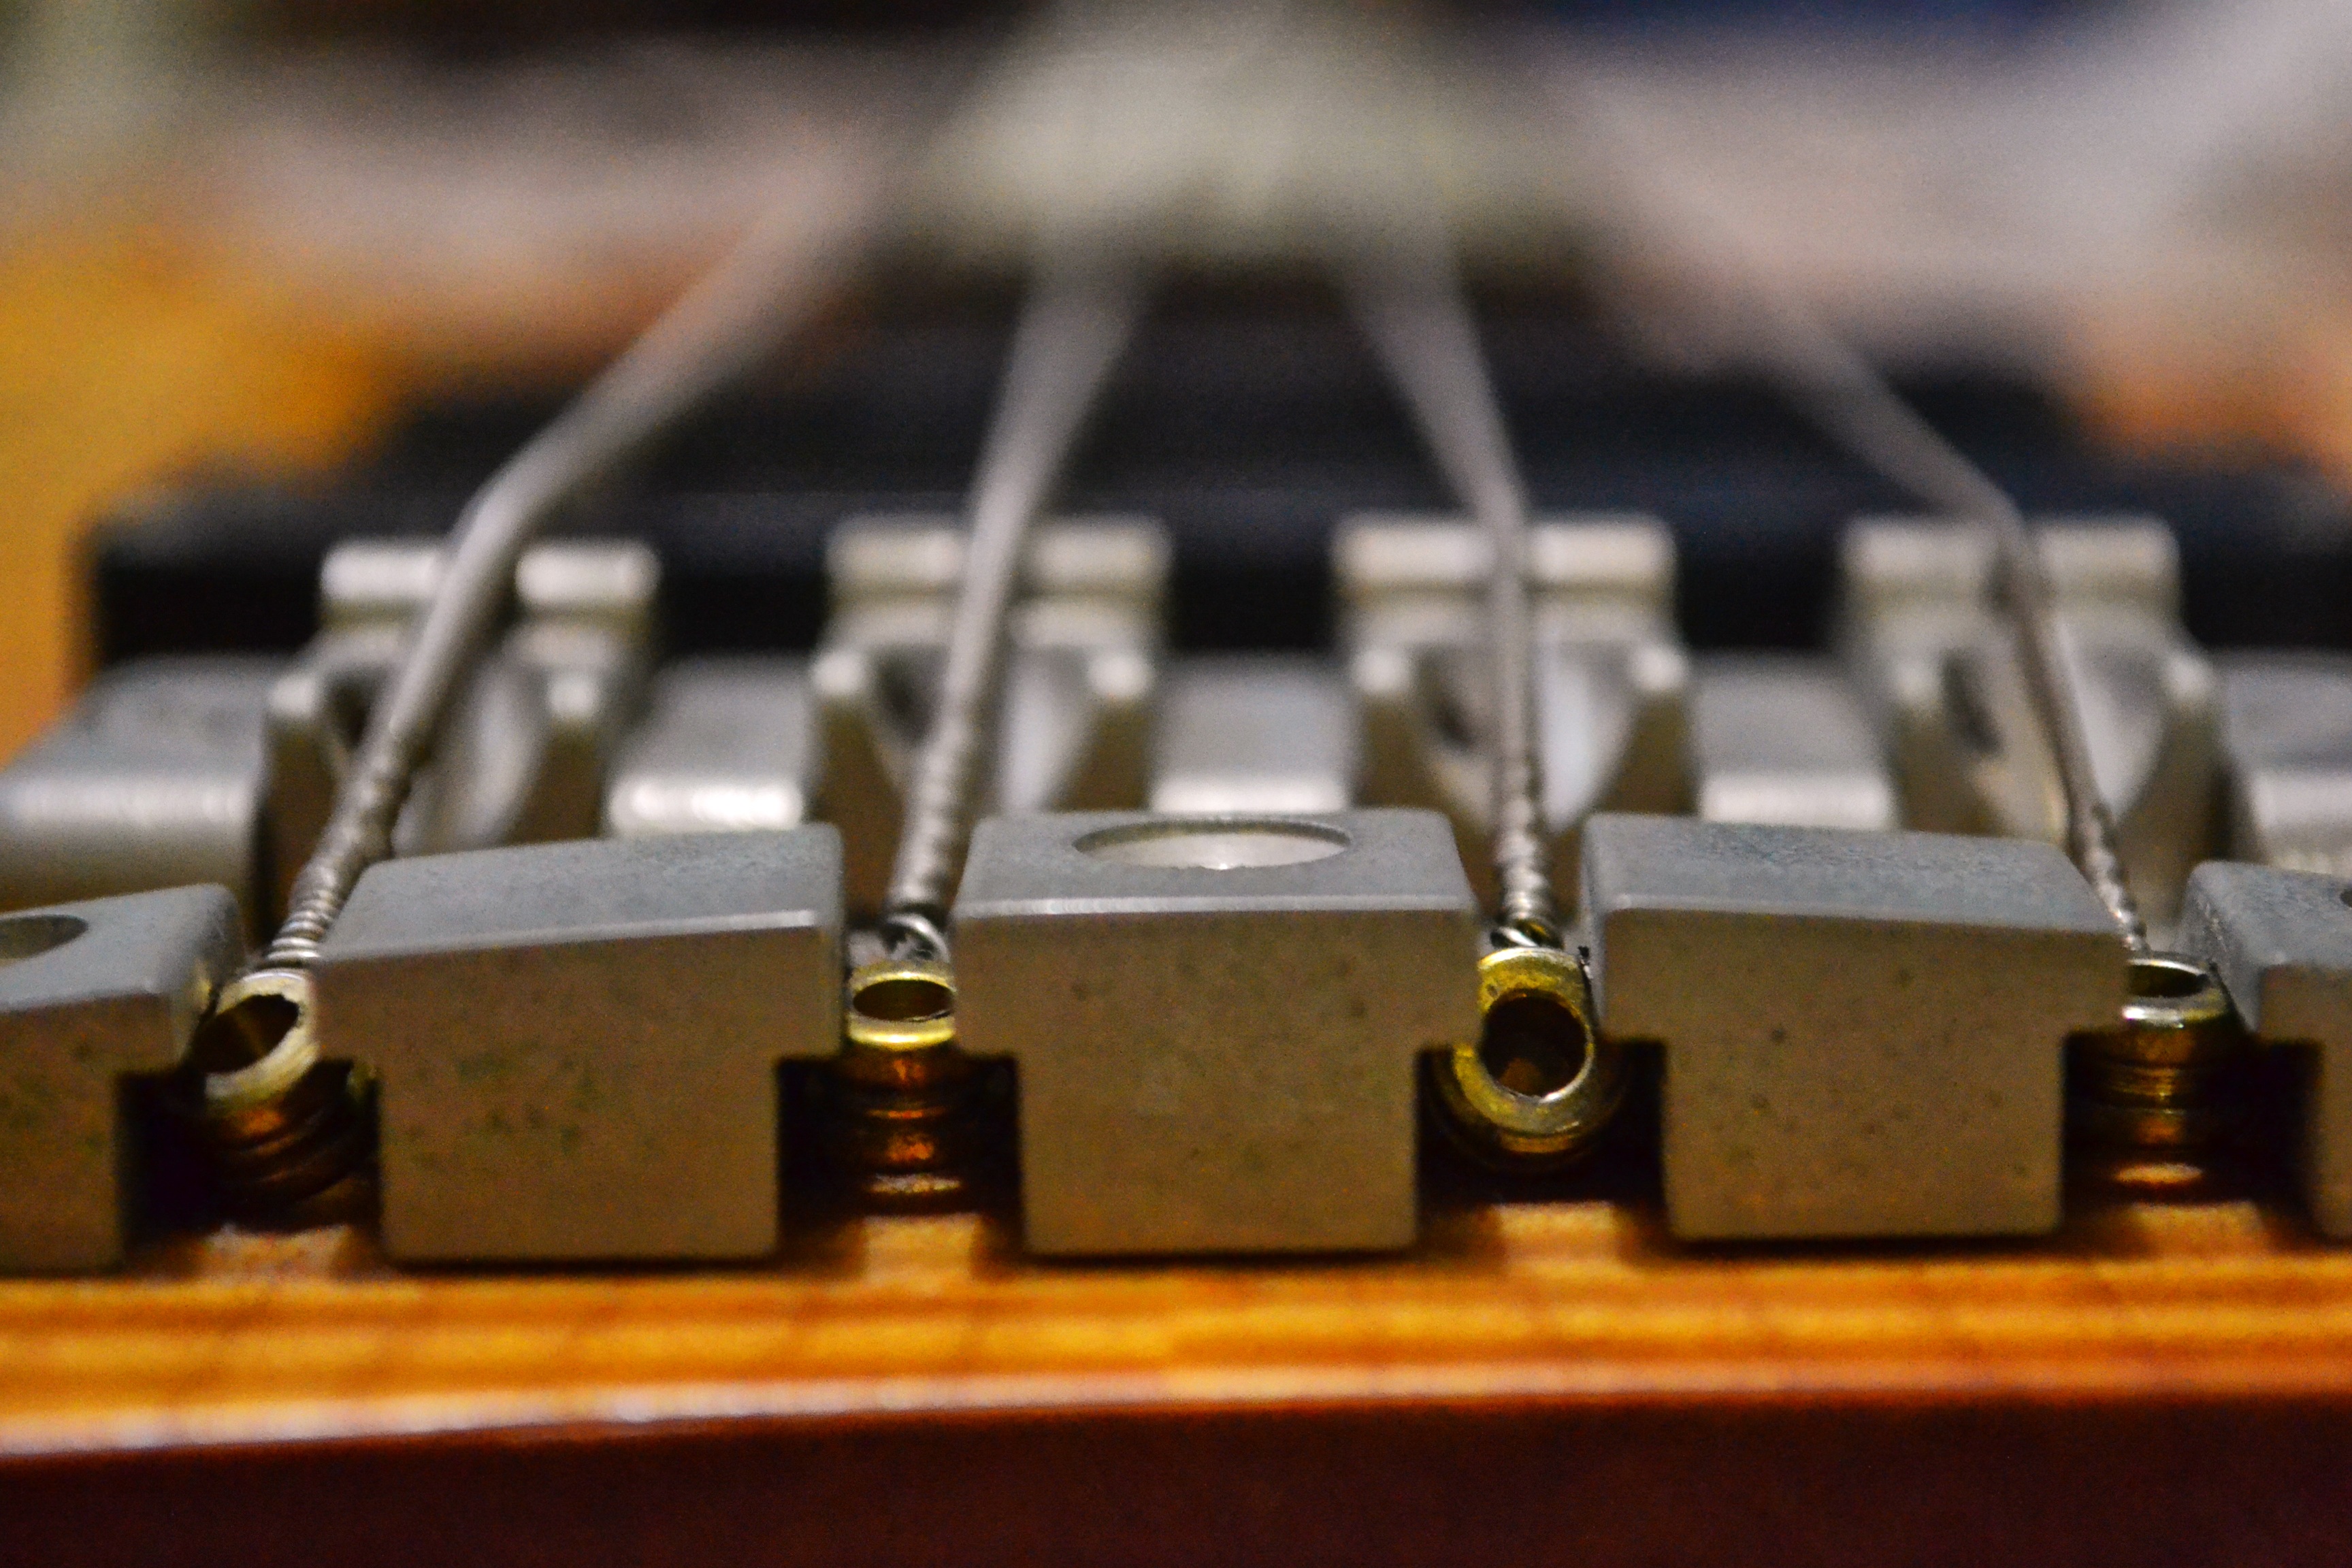
rock, music, technology, guitar, string, instrument, bass, electronics, bassguitar, electric, washburn, string instrument, personal computer hardware, plucked string instruments